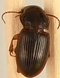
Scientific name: Cratacanthus dubius
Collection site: North Sterling NEON (STER), plot STER_035